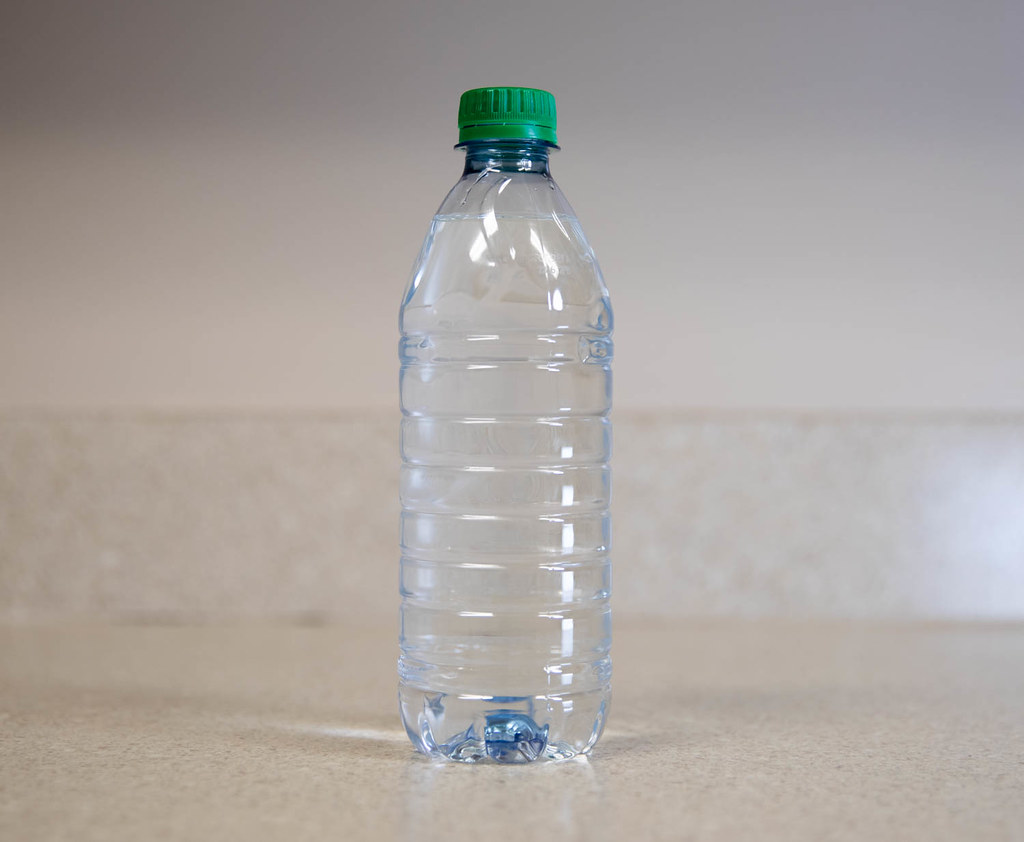
Waste category: plastic